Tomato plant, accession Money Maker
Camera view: bottom (45 deg); turntable rotation: 180 degrees
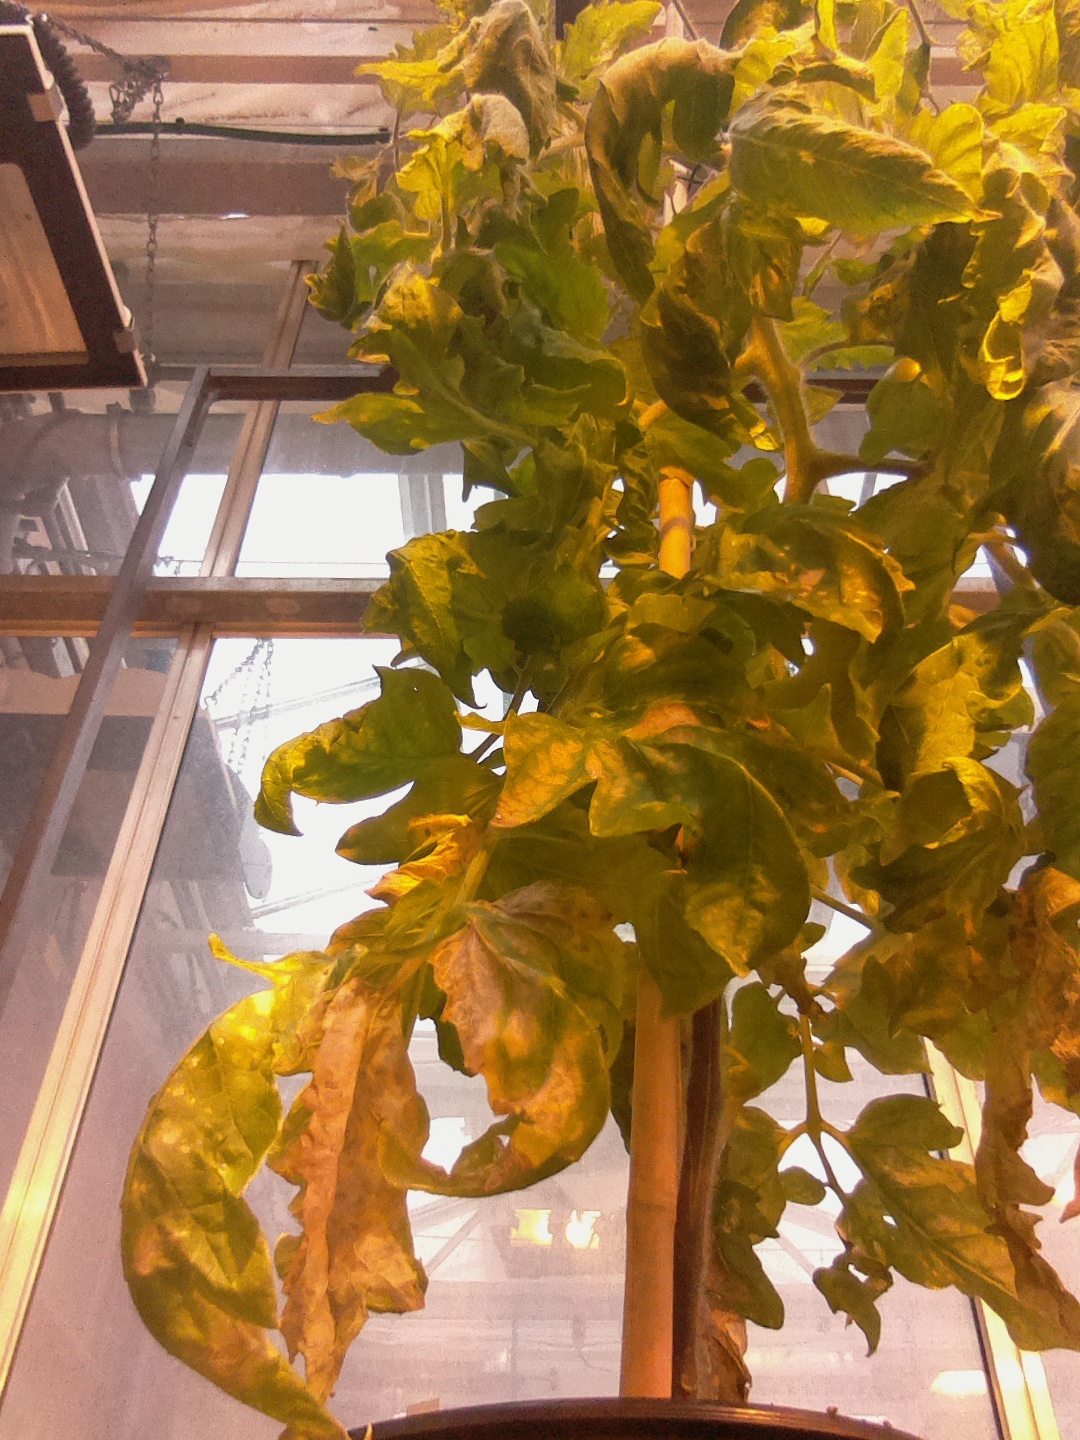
BBCH growth stage 79: 90% -100% of final fruit size